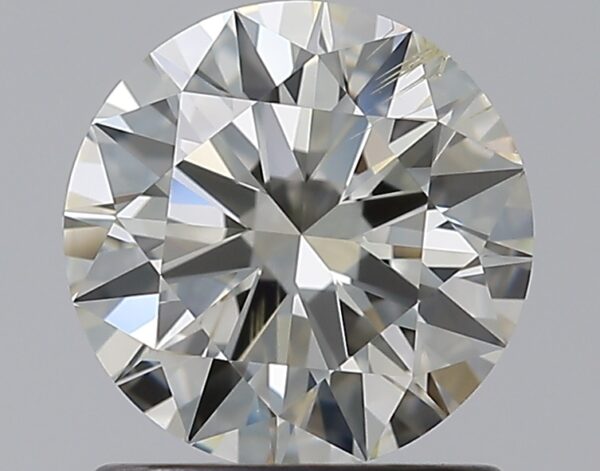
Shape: round
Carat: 1.01
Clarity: SI1
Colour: L
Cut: EX
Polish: EX
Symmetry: EX
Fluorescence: N
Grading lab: GIA
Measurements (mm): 6.46 x 6.49 x 3.92